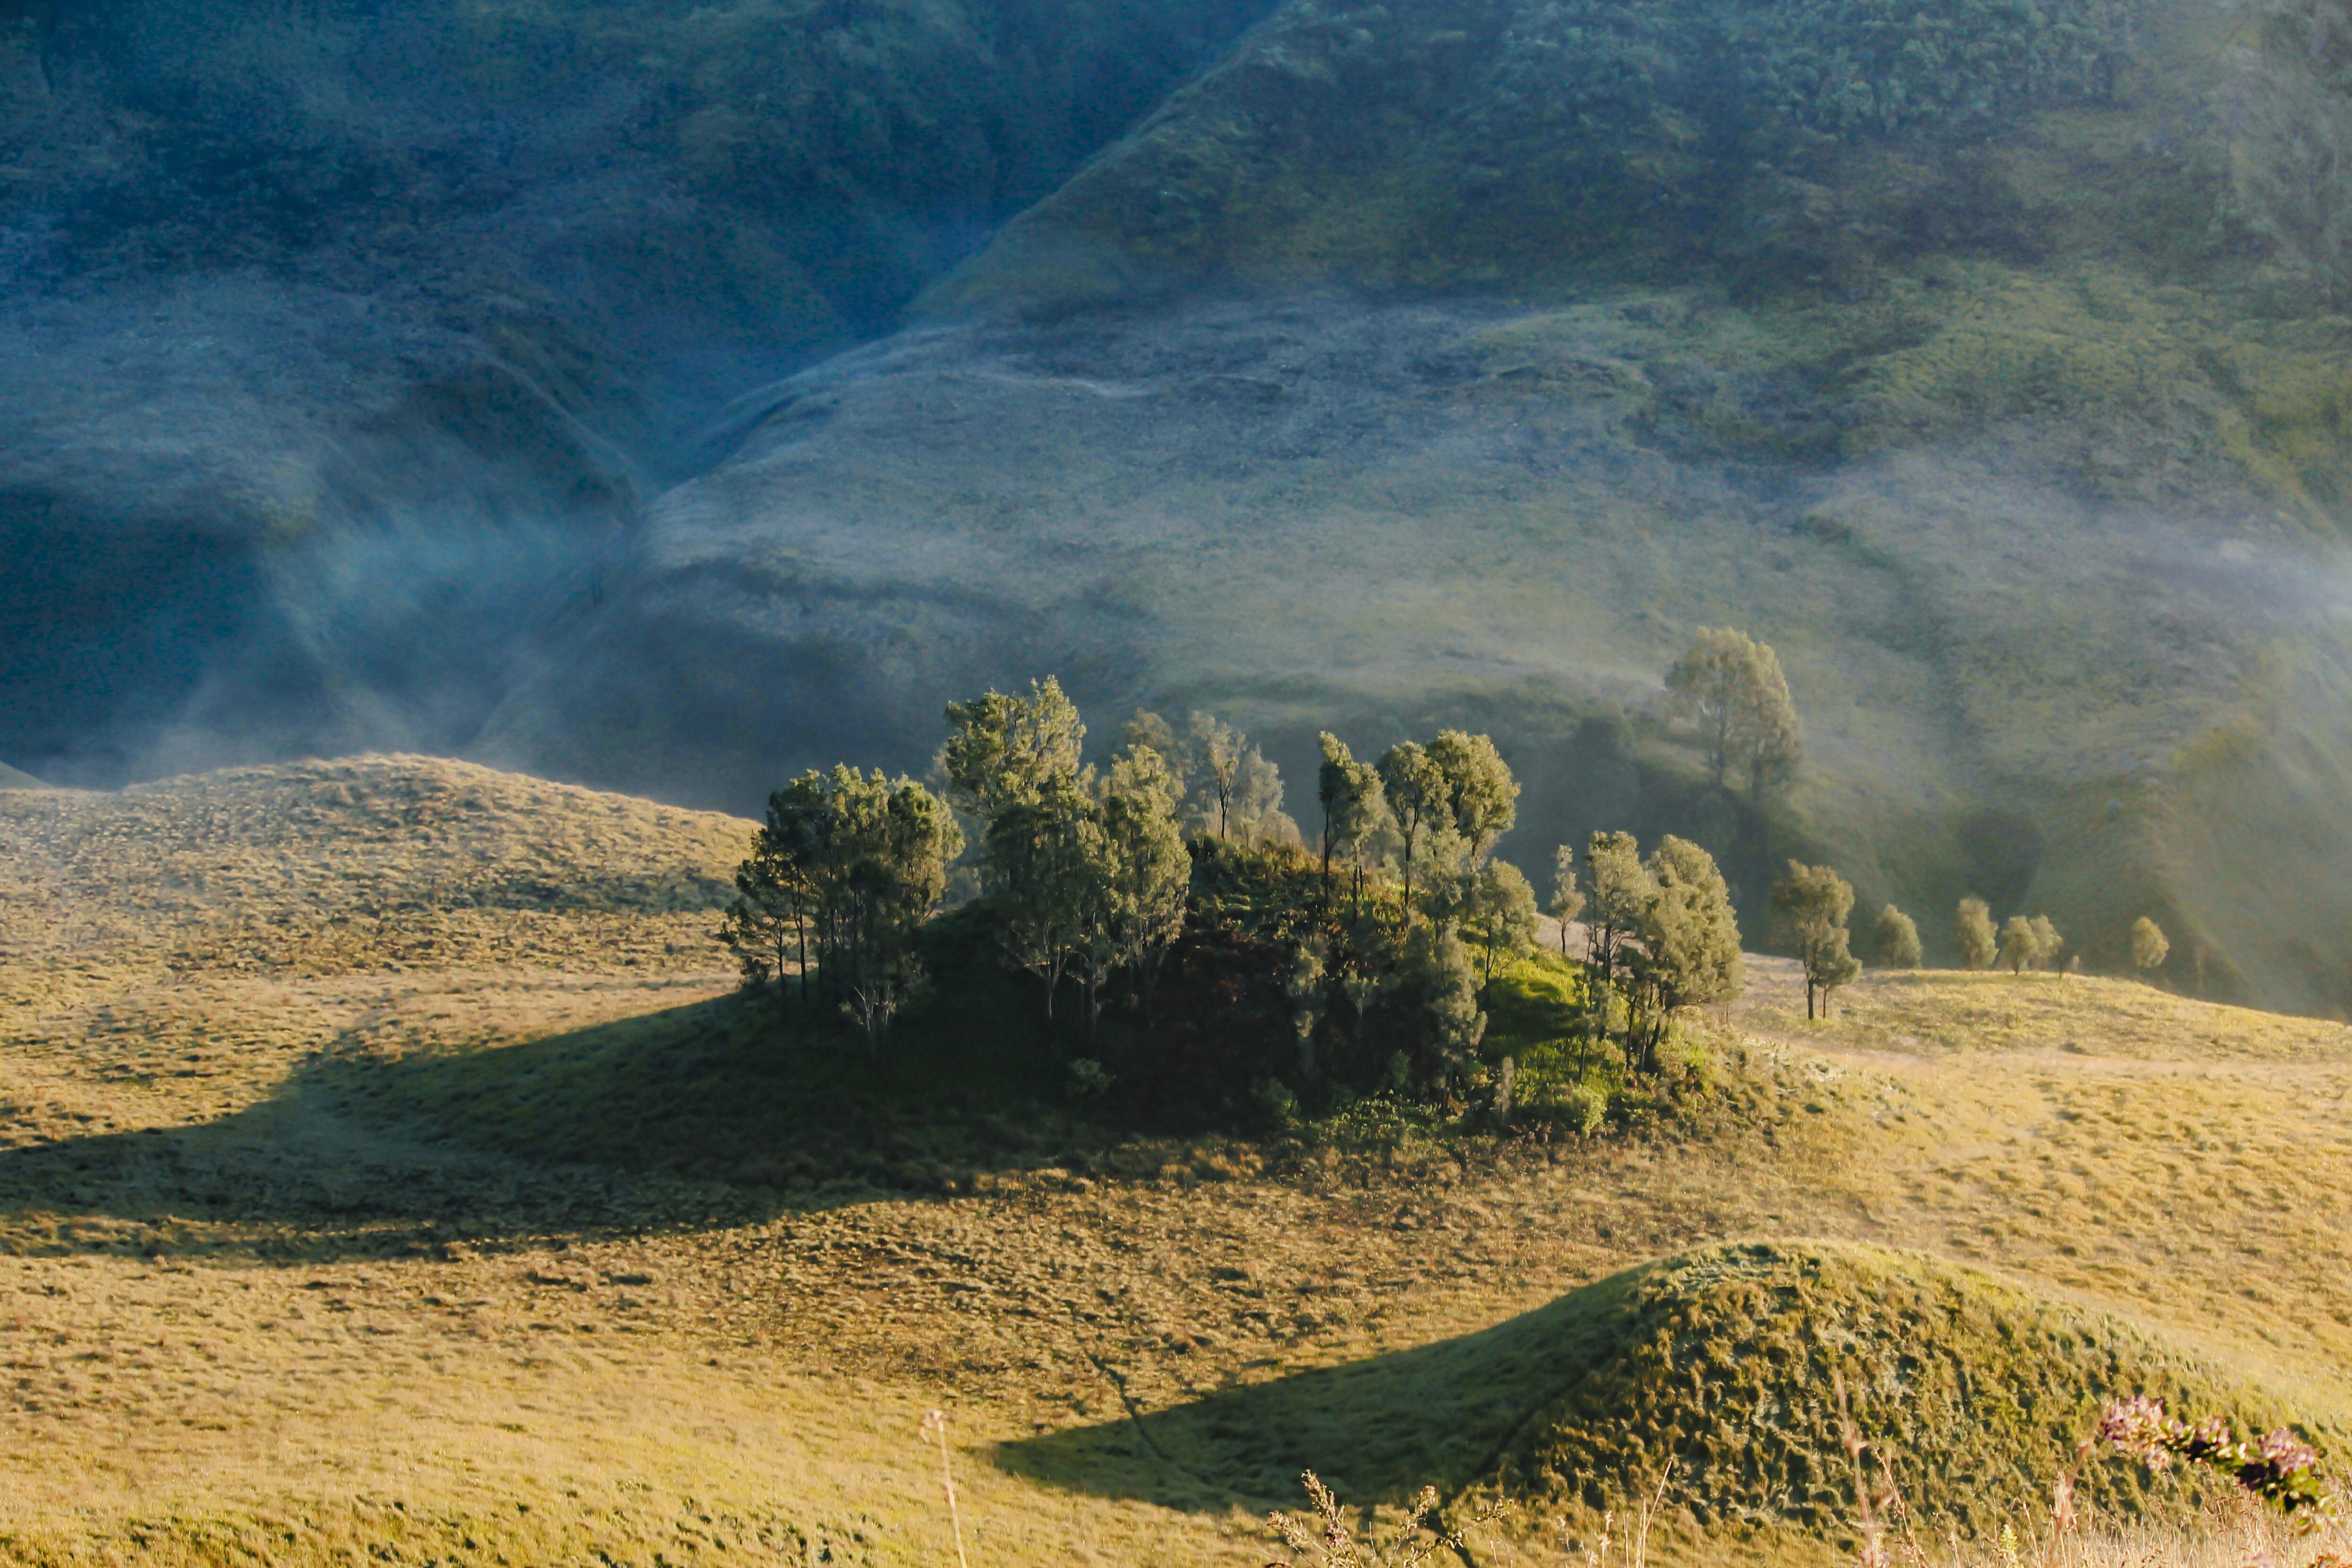
landscape, sea, nature, rock, wilderness, mountain, cloud, sunrise, morning, hill, valley, terrain, plain, geology, grassland, plateau, rural area, landform, bromo, natural environment, geographical feature, atmospheric phenomenon, mountainous landforms